Gil Perkins

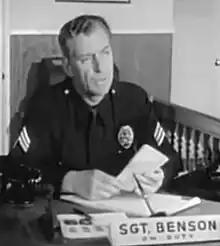
Perkins in "Teenage Thunder" (1957)

Gilbert Vincent Perkins (24 August 1907 – 28 March 1999) was an Australian film and television actor.